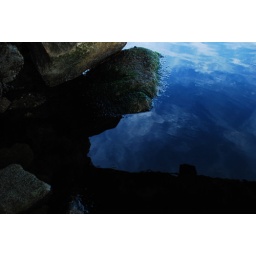
water under the bridge